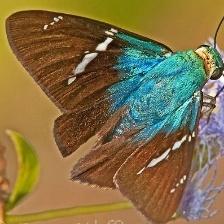
Species: TWO BARRED FLASHER